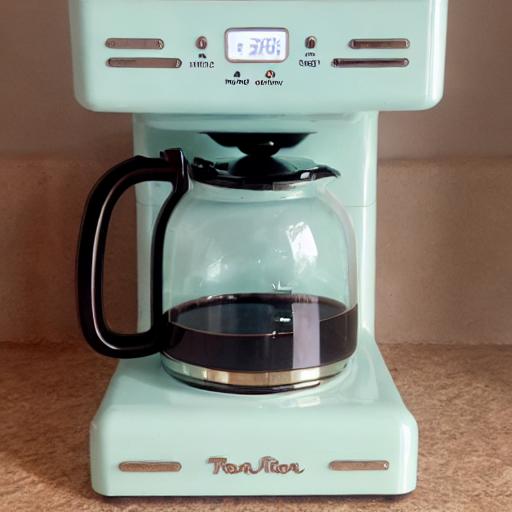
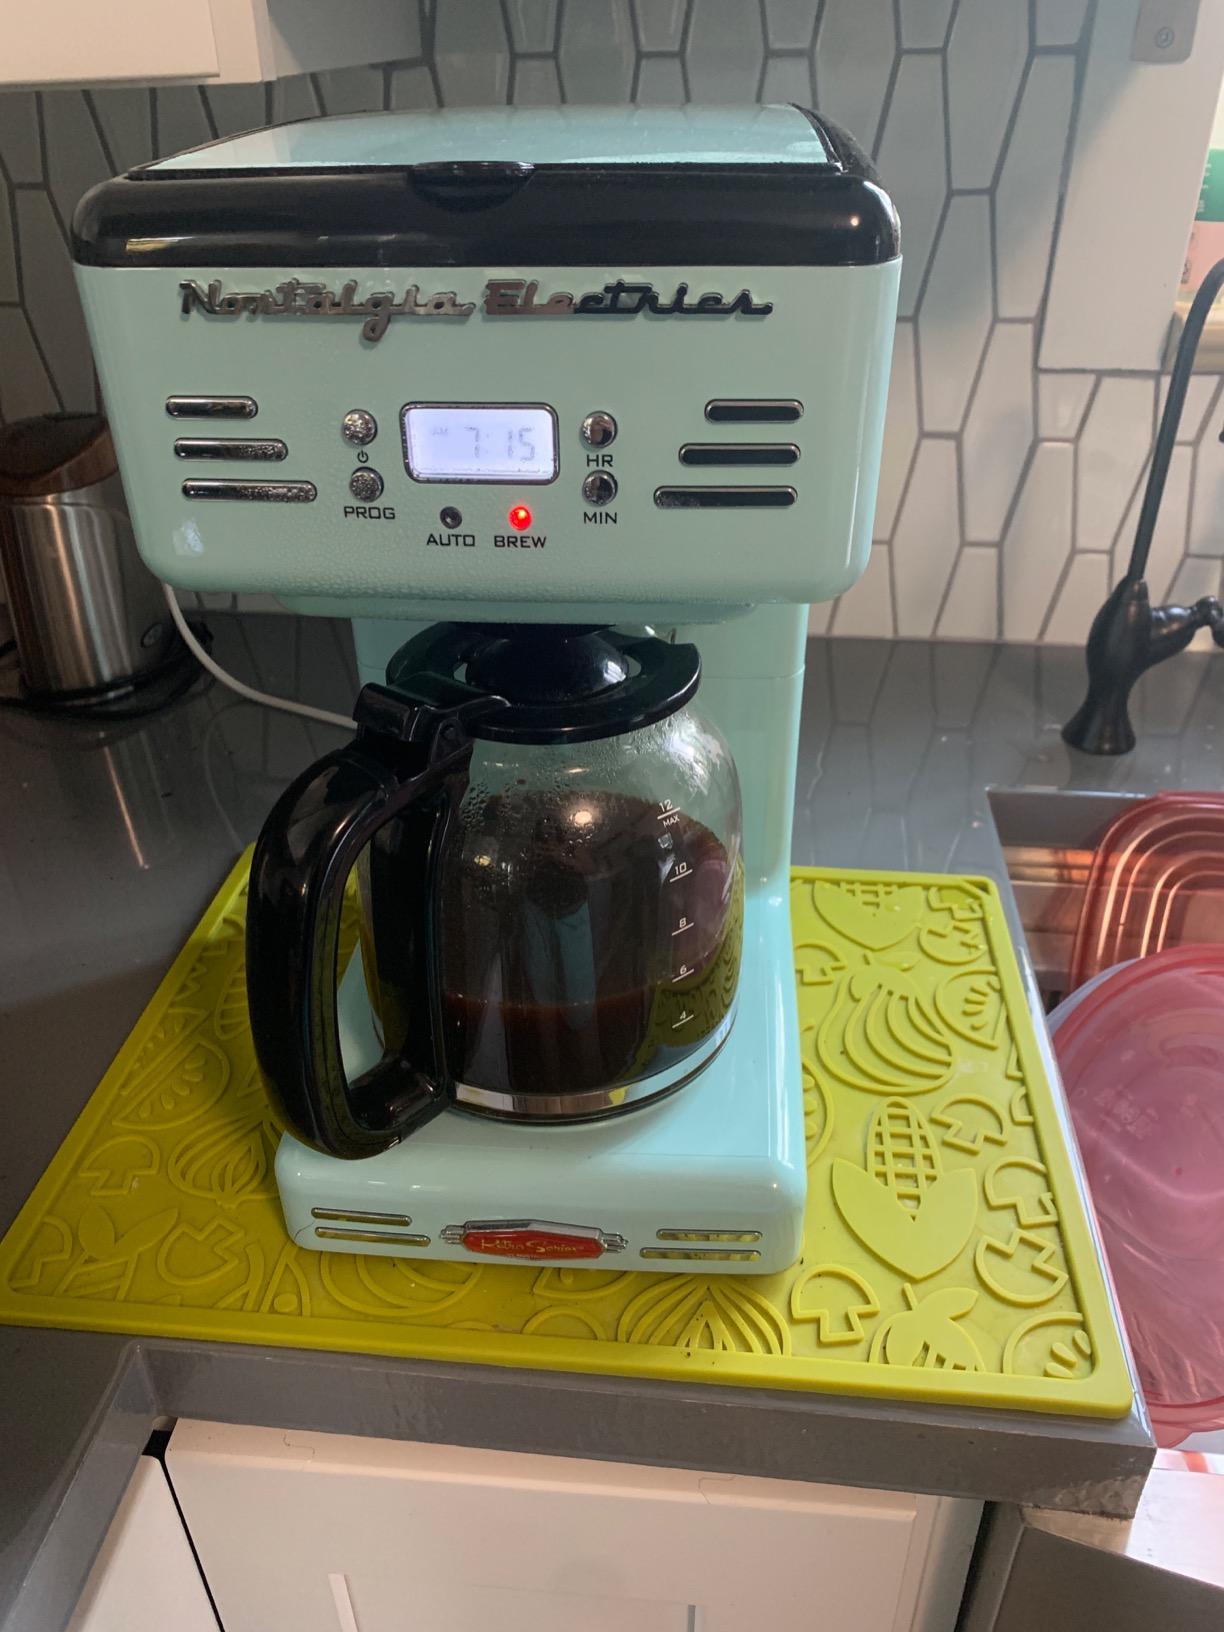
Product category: items_tea
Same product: no